Ana Blanco

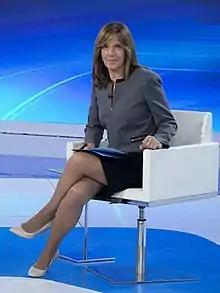
Blanco in 2015

Ana Isabel Blanco López (born 28 November 1960) is a Spanish newscaster. From 1990 to 2022 she anchored Televisión Española's flagship daily newscast "Telediario", on its three main editions –afternoon, evening, and weekend– in different seasons. She also hosted for some time the weekly "Informe Semanal".